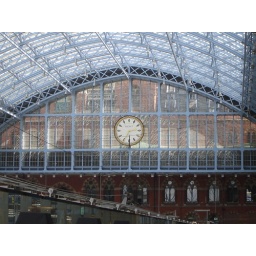
a clock in a train station is an important thing. luckily, they made such an important thing so physically attractive.